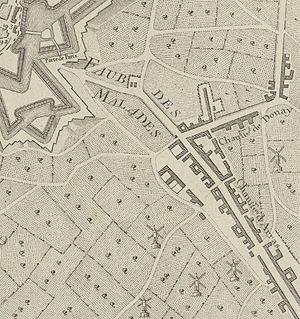
Carte de la route d'Arras future rue d'Arras à Lille-Moulins en 1820
La rue d’Arras est une voie publique urbaine de la commune de Lille, dans le département français du Nord.